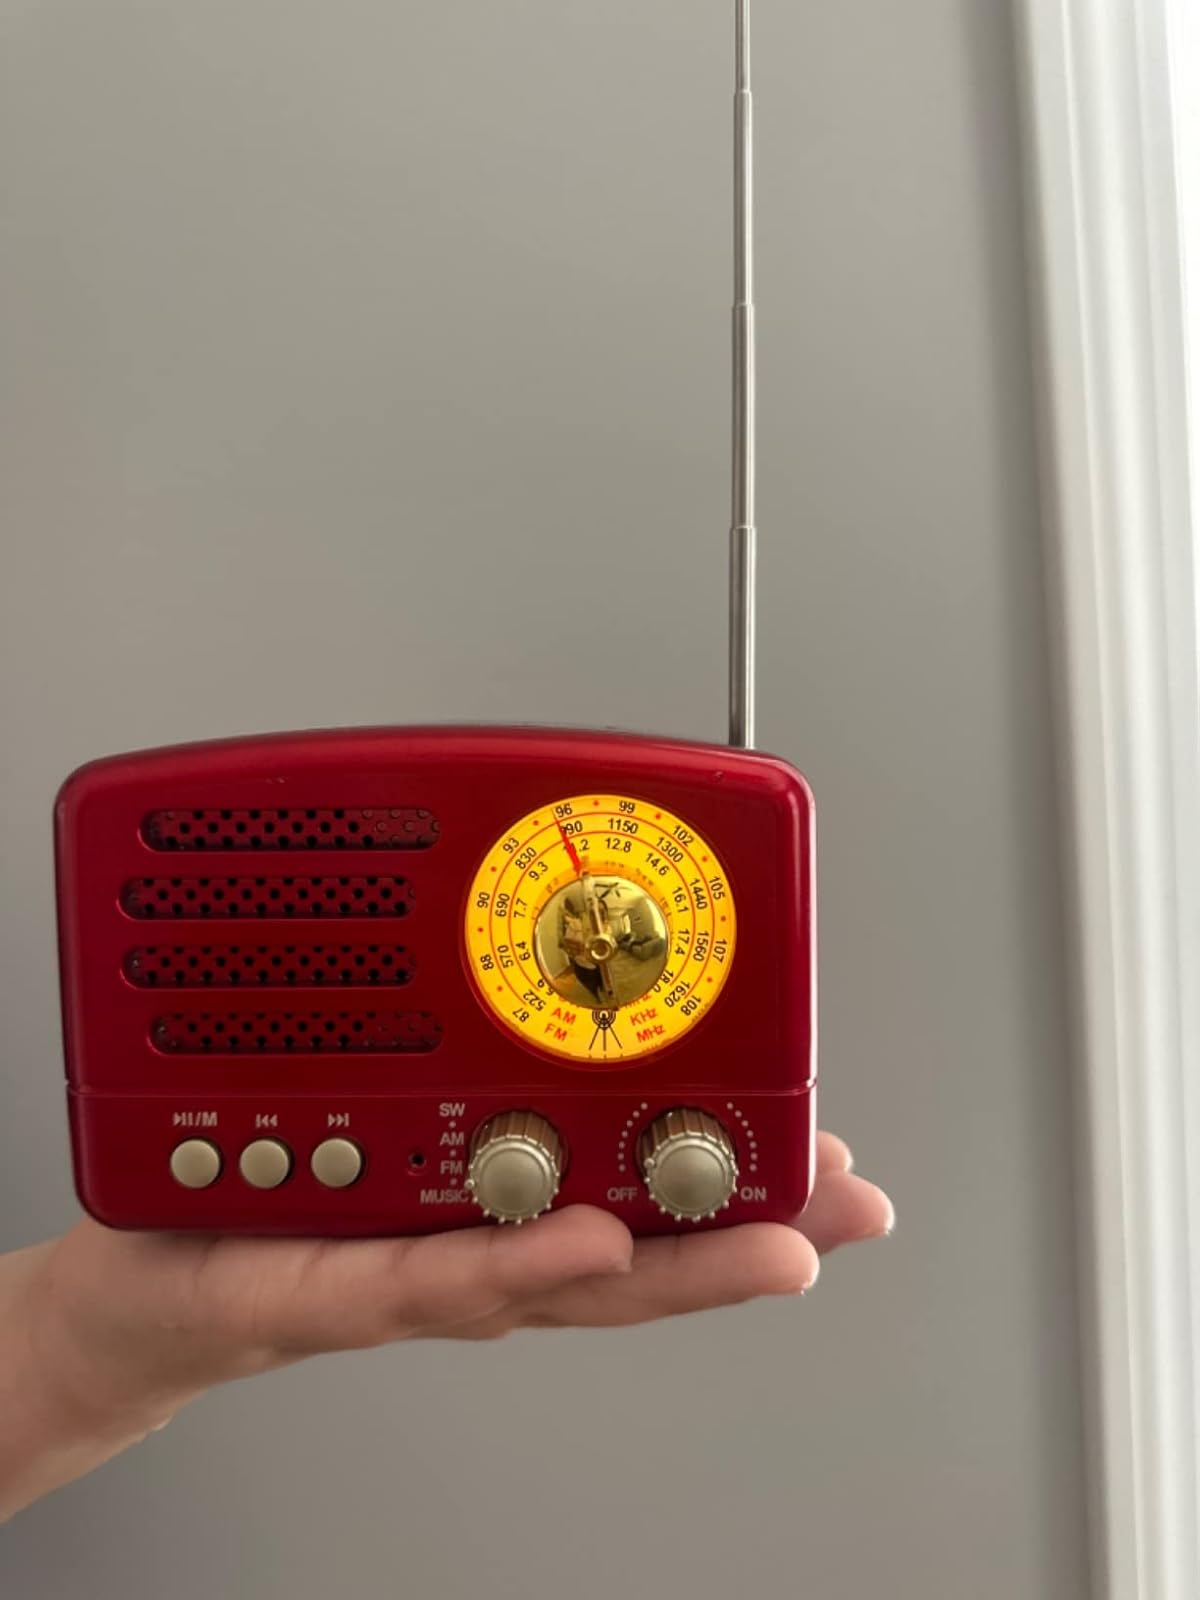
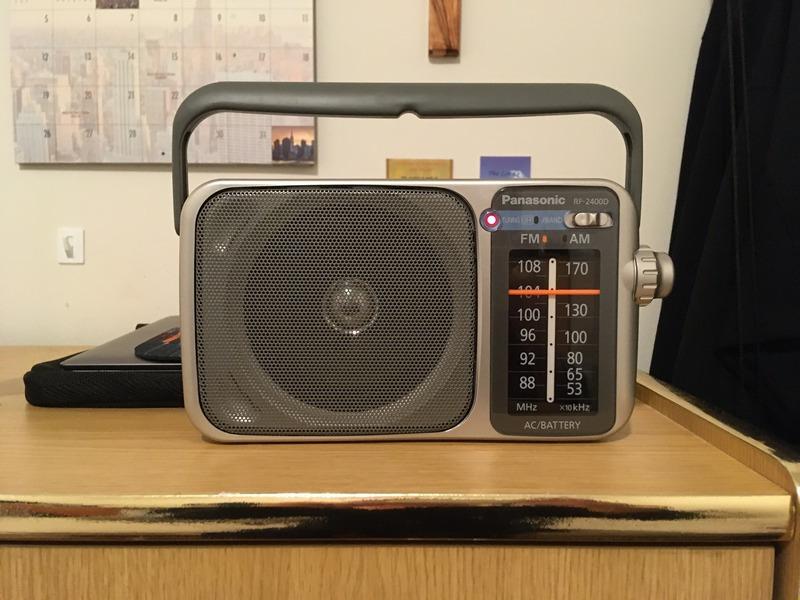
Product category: radio
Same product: no